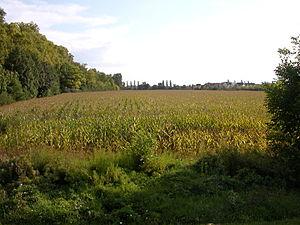
Champ se situant entre le pont de la rue Lixenbuhl, le canal, la rue des Vignes, la rue de la Ceinture et l'EREA.
Illkirch-Graffenstaden est une commune française du sud de Strasbourg appartenant à l’Eurométropole de Strasbourg située dans le département du Bas-Rhin, en région Grand Est. Elle fait partie de la région culturelle et historique d'Alsace. Ses habitants se nomment les Illkirchois.